Bynum Mound and Village Site

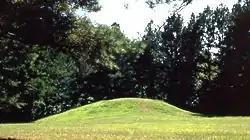
A mound at Bynum

The Bynum Mound and Village Site (22CS501) is a Middle Woodland period archaeological site located near Houston in Chickasaw County, Mississippi. The complex of six burial mounds was in use during the Miller 1 and Miller 2 phases of the Miller culture and was built between 100 BC and 100 AD. It was listed on the National Register of Historic Places in 1989 as part of the Natchez Trace Parkway at milepost 232.4.